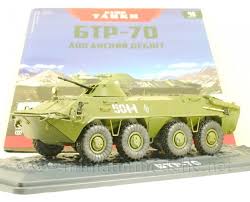
Label: BTR